Ribosomally synthesized and post-translationally modified peptides

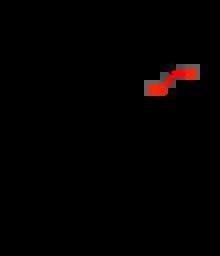
Patellamide A structure with N-C cyclization highlighted in red

Cyanobactins are diverse metabolites from cyanobacteria with N-to-C macrocylization of a 6–20 amino acid chain. Cyanobactins are natural products isolated from cyanobacteria, and close to 30% of all cyanobacterial strains are thought to contain cyanobacterial gene clusters. However, while thus far all cyanobactins are credited to cyanobacteria, there exists the possibility that other organisms could produce similar natural products.